The Rebel Set

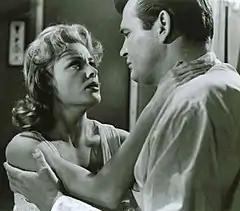
Kathleen Crowley and Gregg Palmer

Tucker and his henchman Sidney fly ahead to set up the robbery, which goes off without a hitch. John, Ray and George take the train to Chicago. George shoots out a tire on the armored truck. Then Sidney drives a car into the truck. As the security guards get out to check the accident, John and Ray drive up disguised as policemen in a police car. The three guards are tied up and the almost one million dollars is transferred into the fake police car. The five then drive off to another site to bury their clothes, guns and other crime gear. The money is placed into a gift box and entrusted to George. The men continue on the train to New York. Tucker promised the three $200,000 apiece.